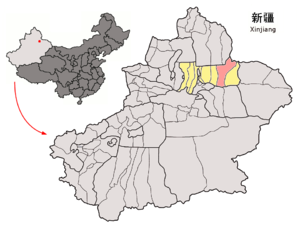
Le xian de Qitai est un district administratif de la région autonome du Xinjiang en Chine. Il est placé sous la juridiction de la préfecture autonome hui de Changji.